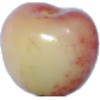
Label: Cherry Rainier 1